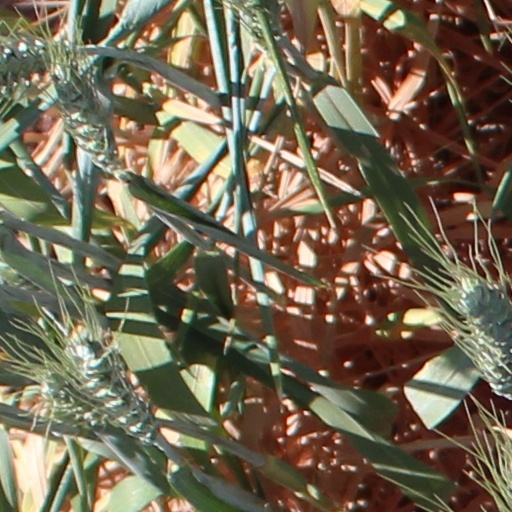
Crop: wheat